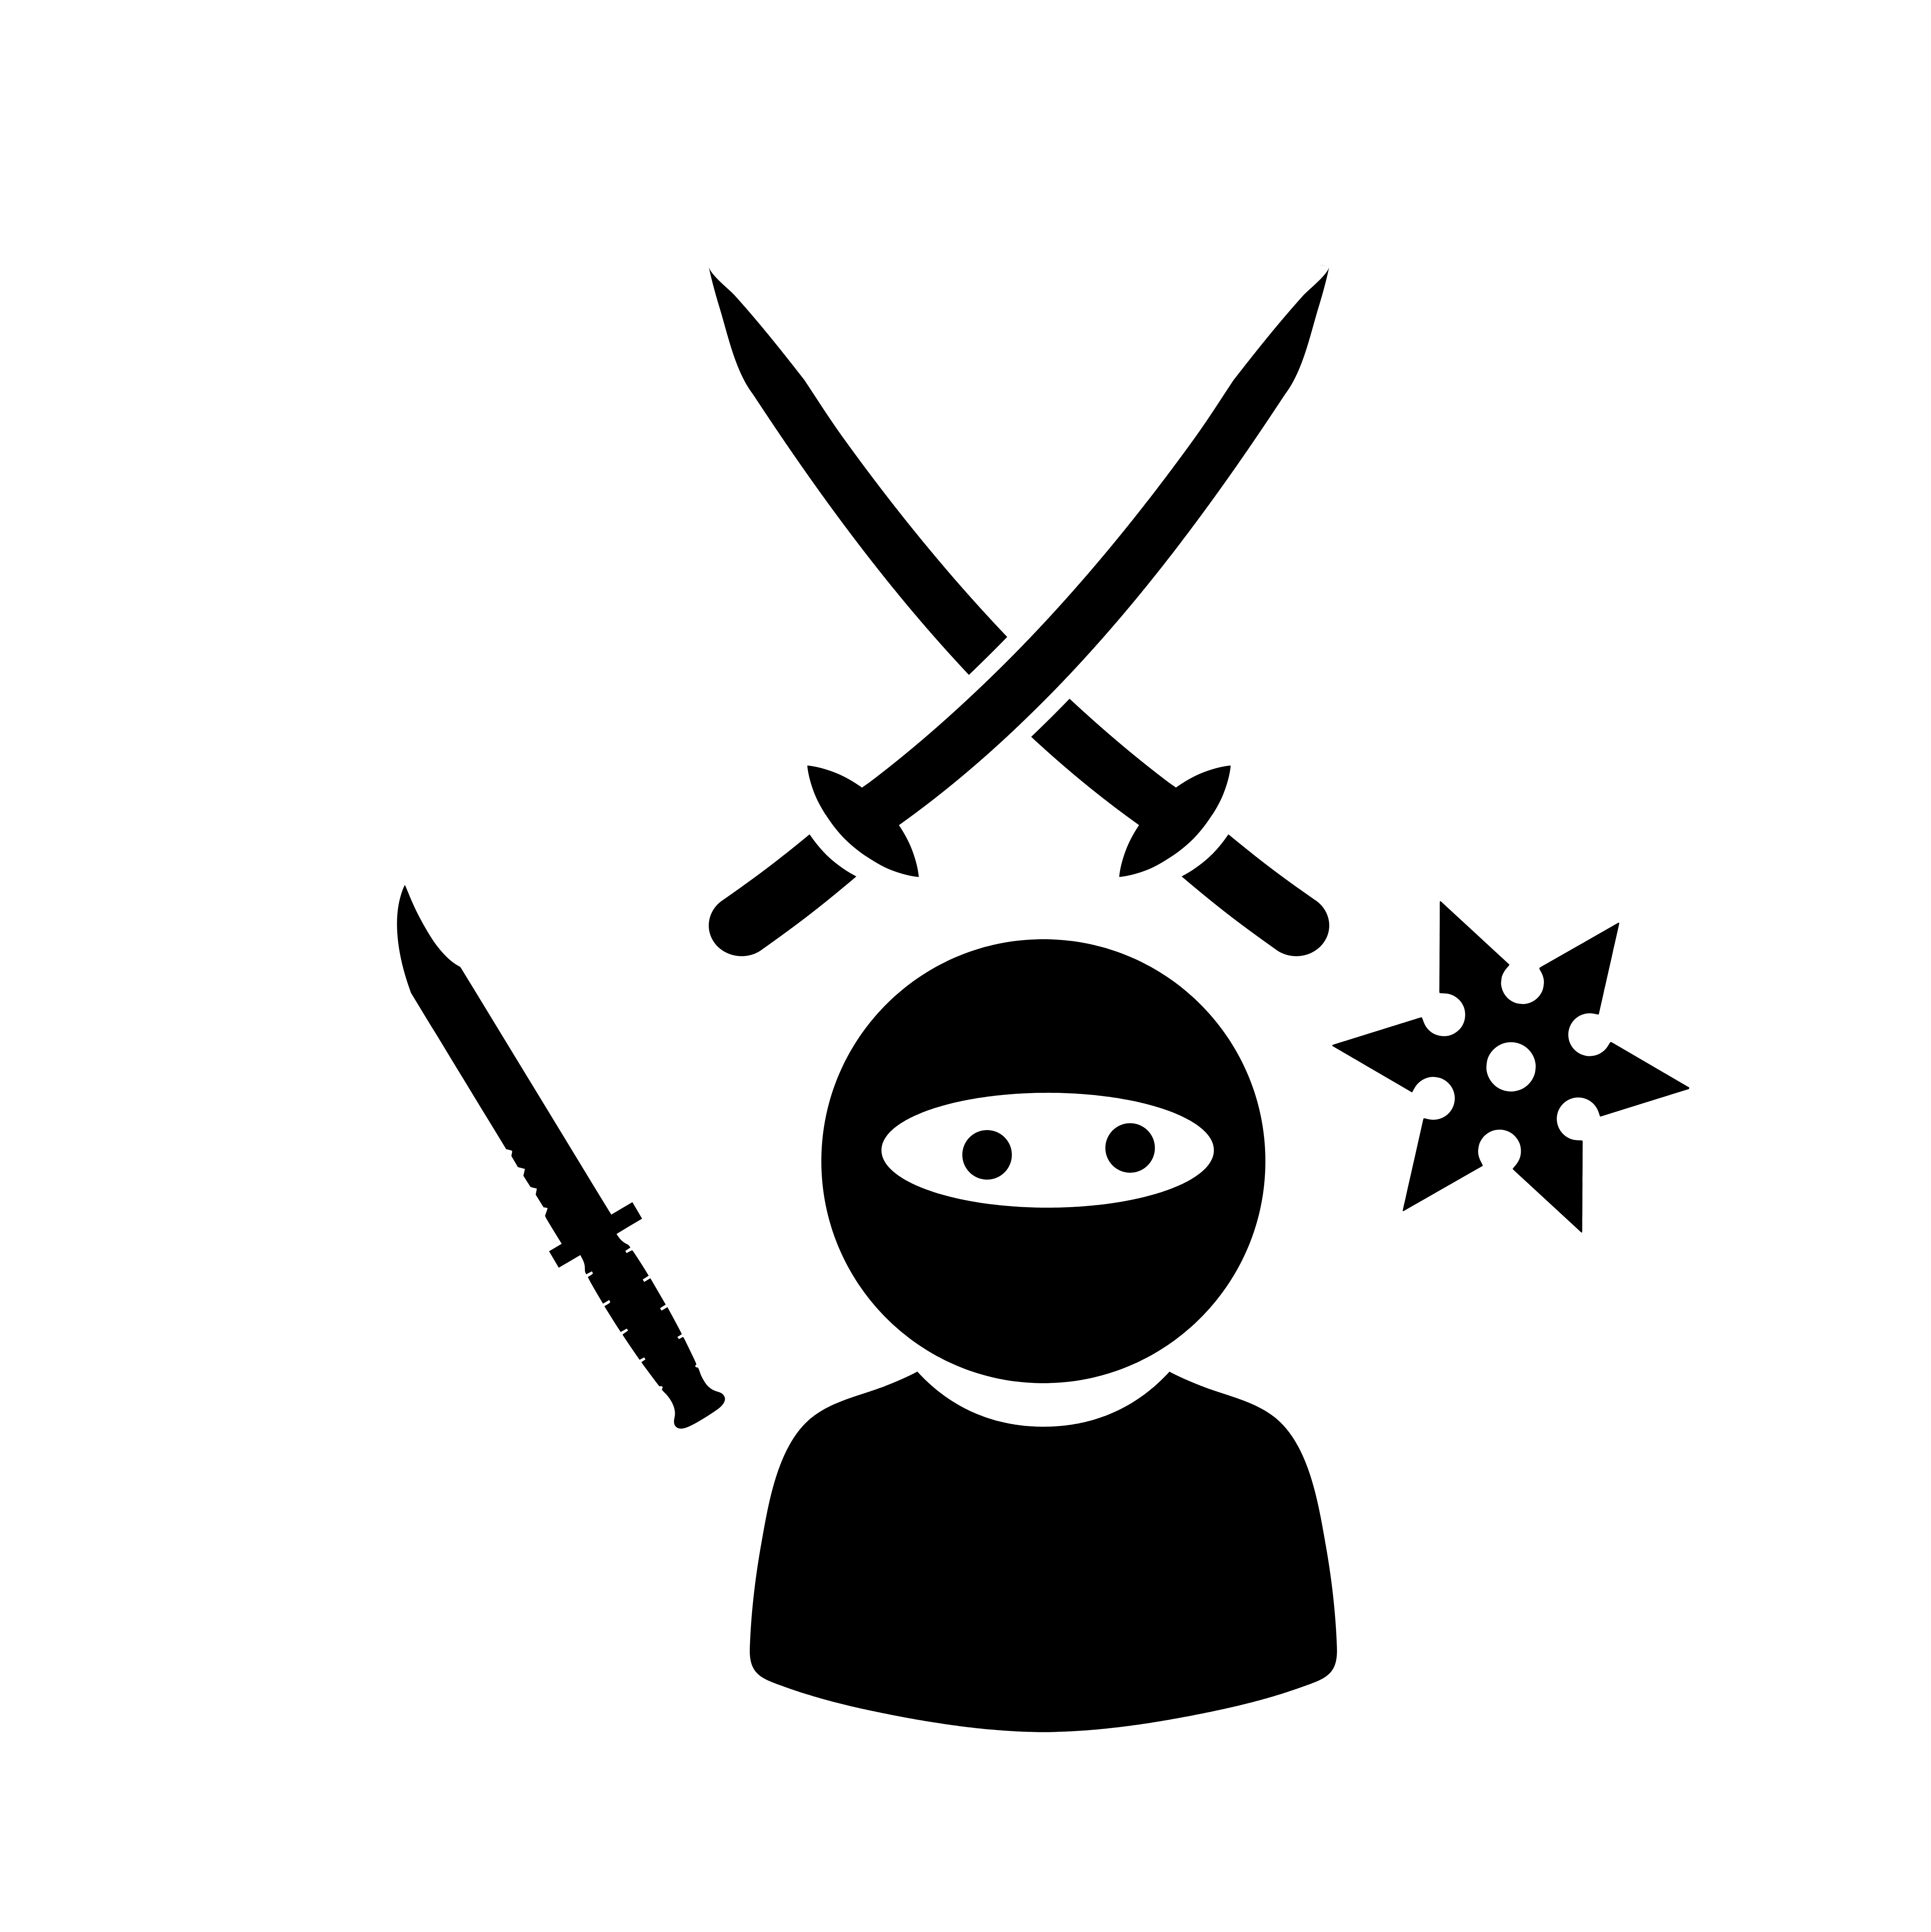
ninja, samurai, icon, star, weapon, logo, japanese, design, asian, warrior, sword, blade, spear, shuriken, katana, martial, combat, traditional, culture, man, sharp, knife, fight, sign, silhouette, illustration